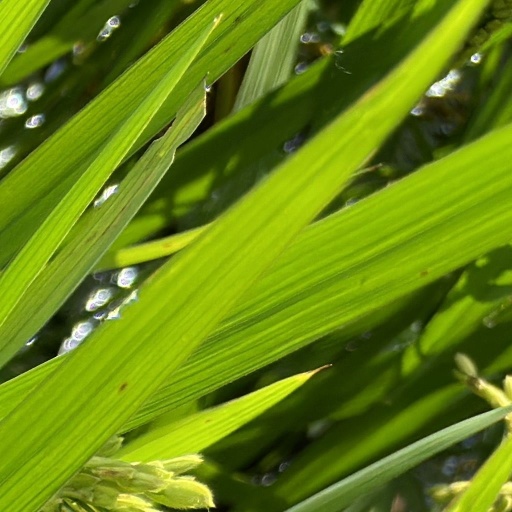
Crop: rice